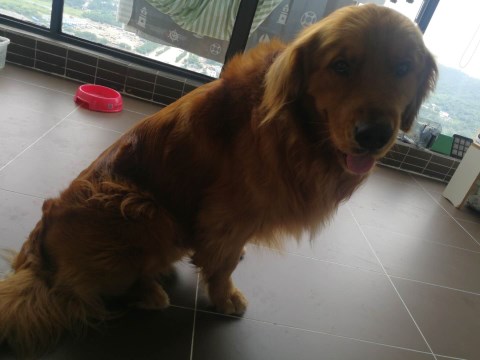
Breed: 5355-n000126-golden_retriever